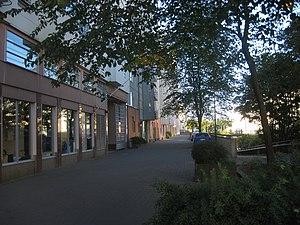
Les rues du chemin de fer finnois : Eteläinen Rautatiekatu).